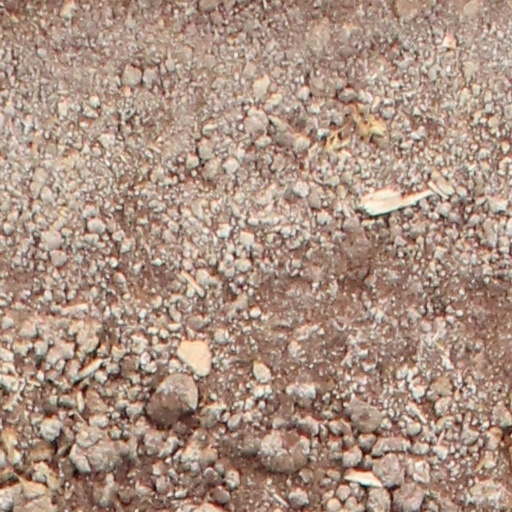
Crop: wheat